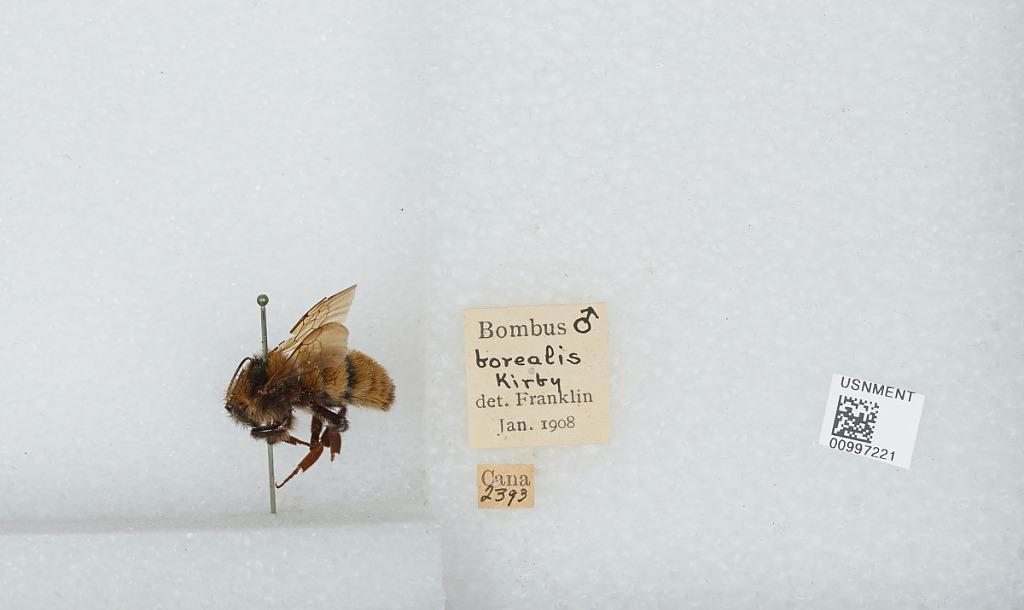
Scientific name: Bombus (Subterraneobombus) borealis Kirby
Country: Canada
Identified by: Franklin